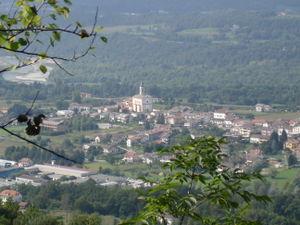
Limana est une commune italienne de la province de Belluno dans la région Vénétie en Italie.